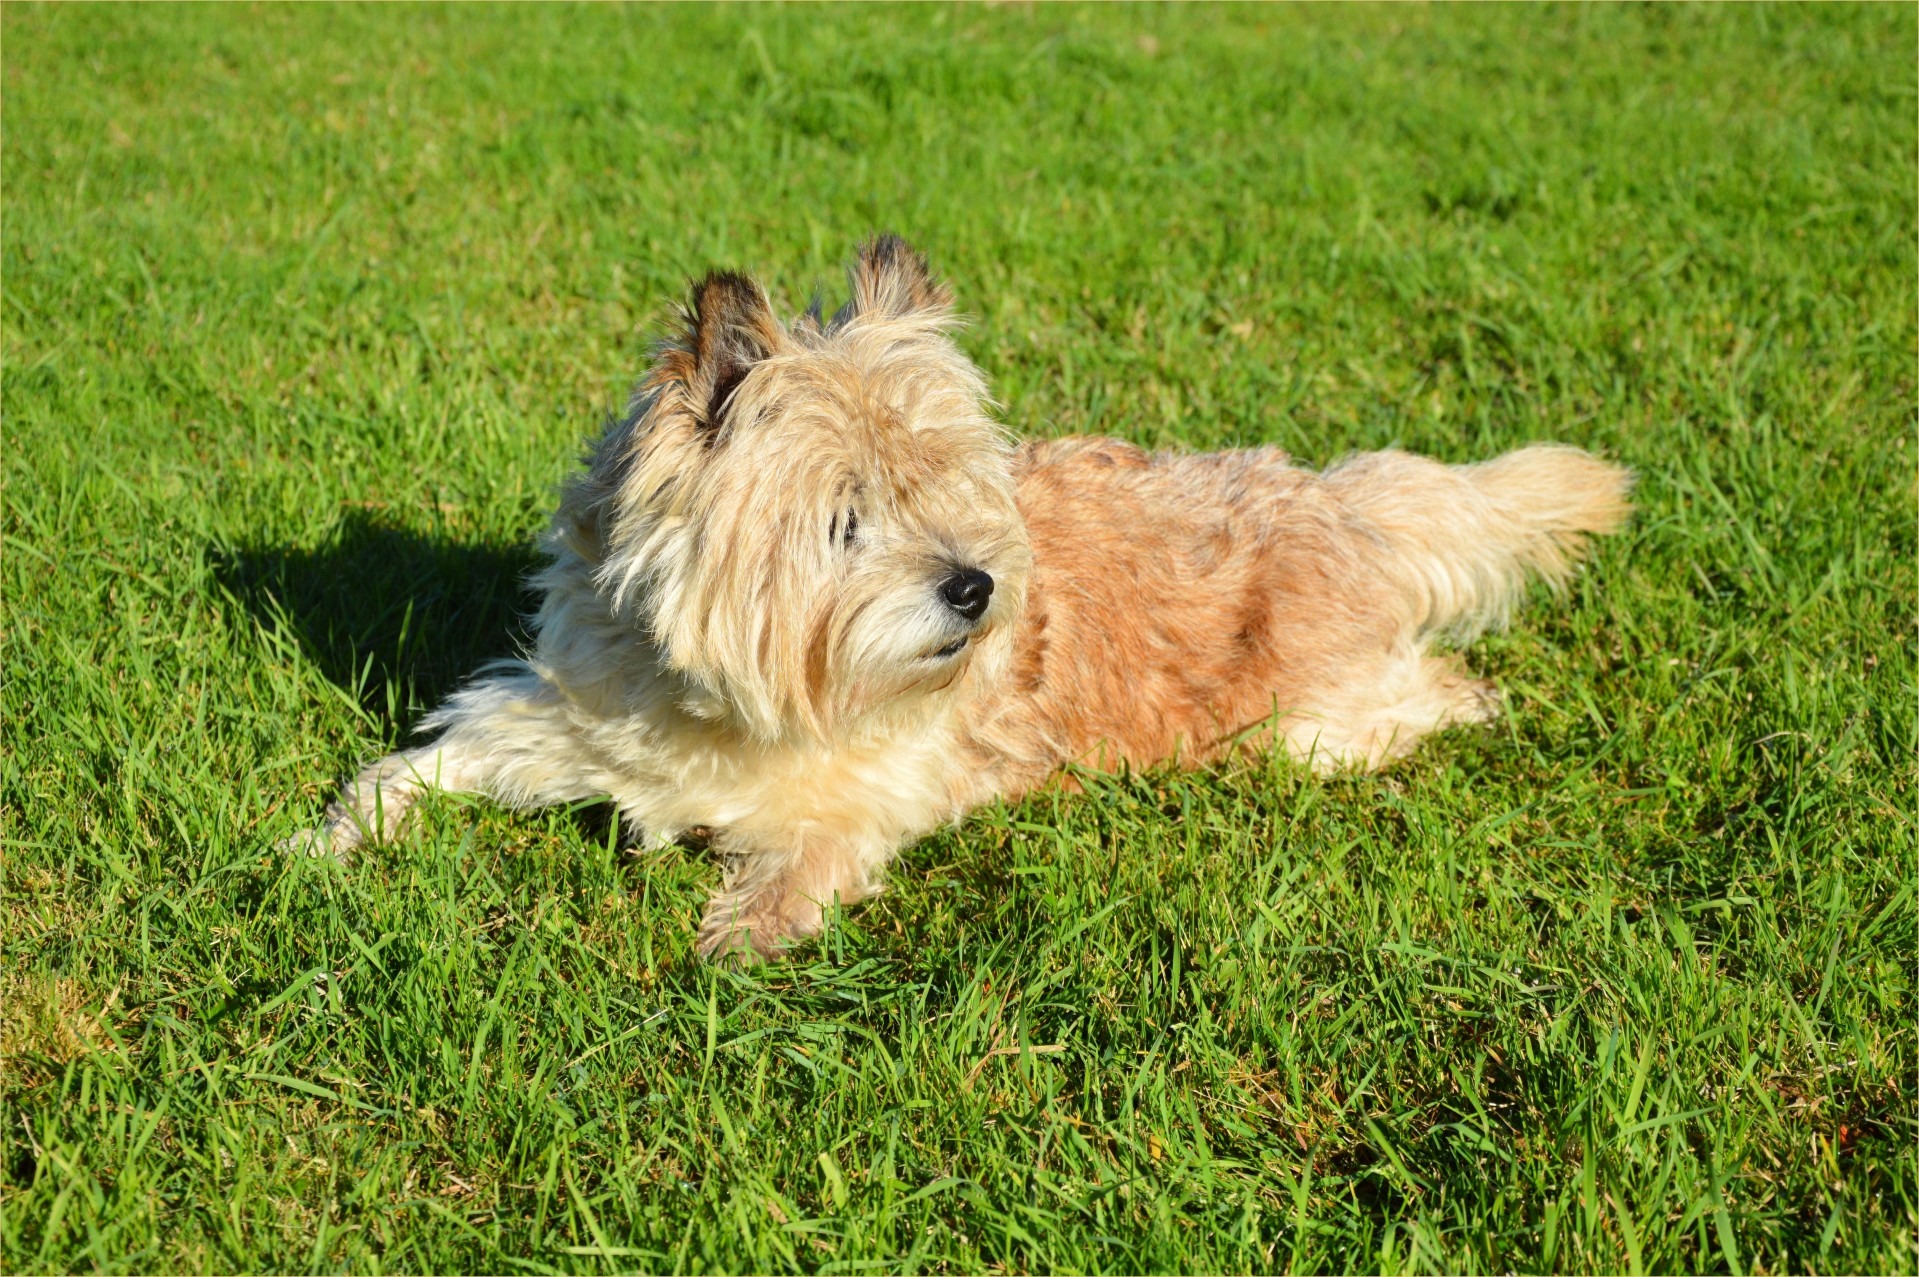
grass, lawn, dog, animal, canine, pet, fur, young, park, mammal, playing, outdoors, furry, vertebrate, domestic, adorable, dog breed, terrier, doggy, cairn terrier, dog like mammal, australian terrier, west highland white terrier, glen of imaal terrier, norwich terrier, norfolk terrier